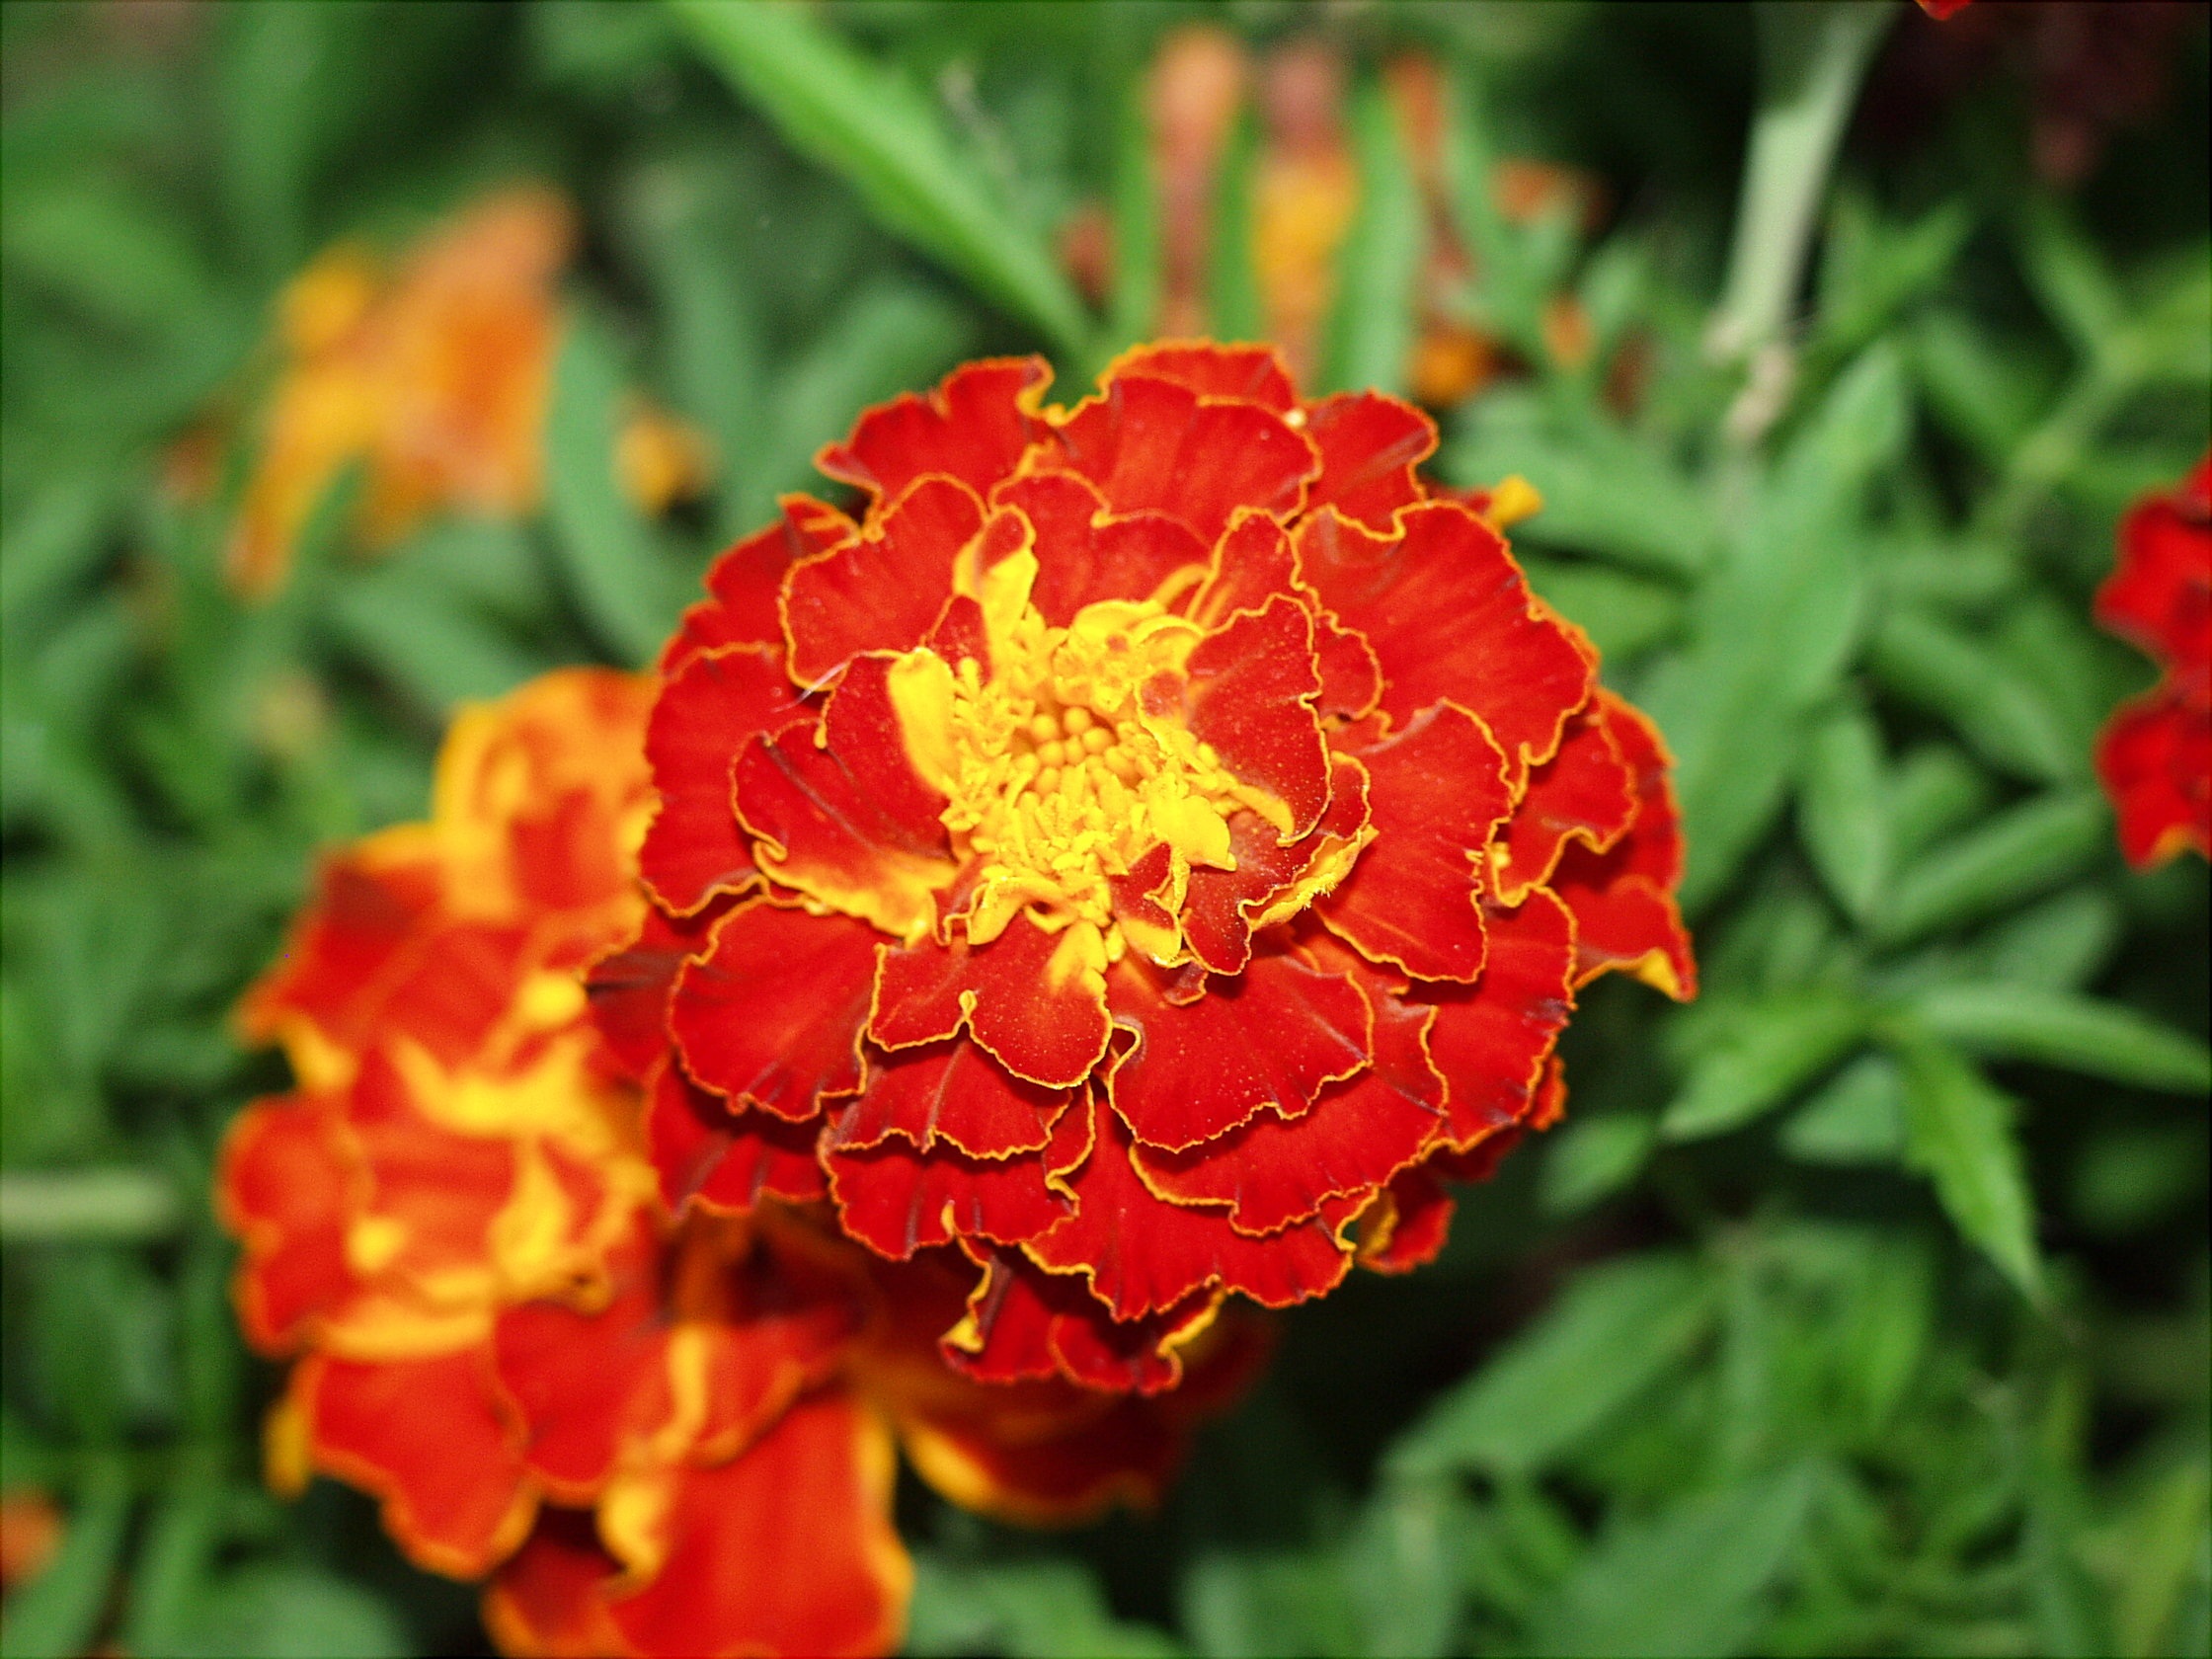
plant, flower, petal, bloom, orange, red, herb, botany, flora, gardening, carnation, vibrant, dianthus, marigold, macro photography, flowering plant, annual plant, land plant, pink family